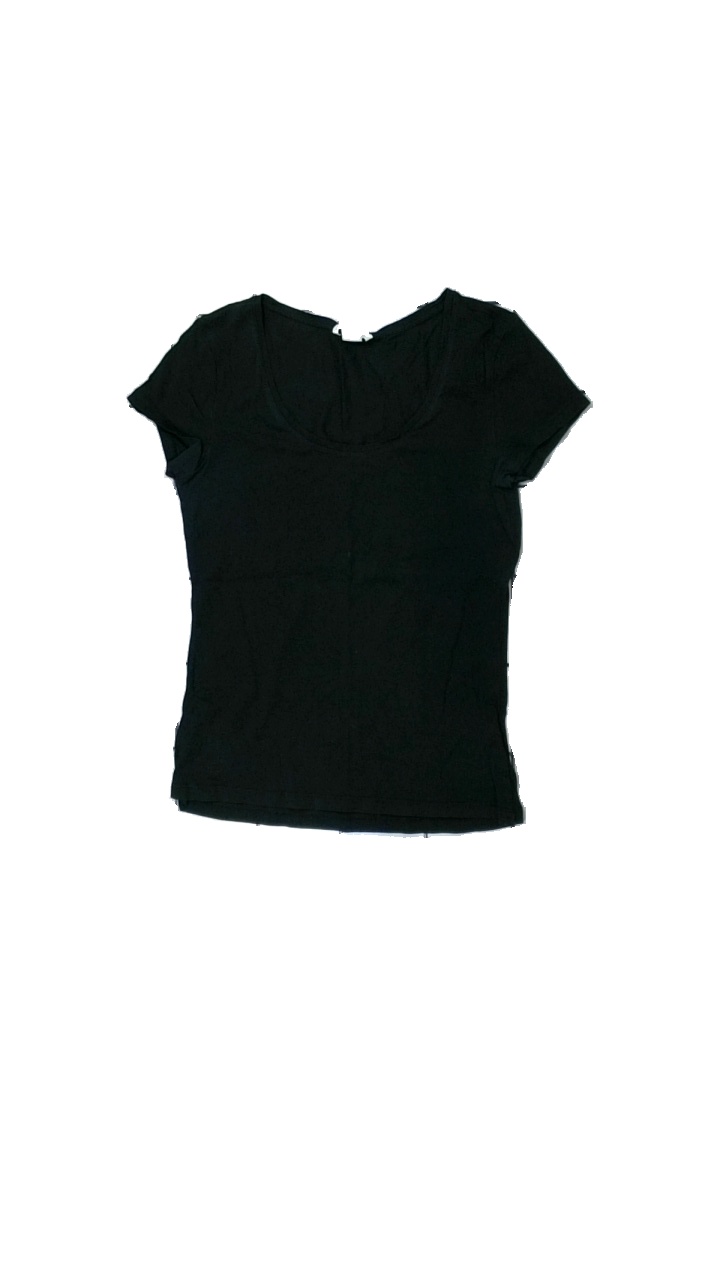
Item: T-shirt (Ladies)
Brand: H&m
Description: svart t-shirt urtvättad
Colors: Black
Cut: Regular
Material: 100% cotton
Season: All
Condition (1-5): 2
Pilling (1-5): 2
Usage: Export
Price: <50